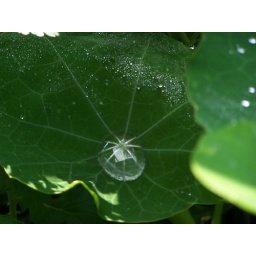
A big drop of water at the heart of the leaf.If you look closely, you can see the reflection of a tree in it.